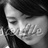
Emotion: sad